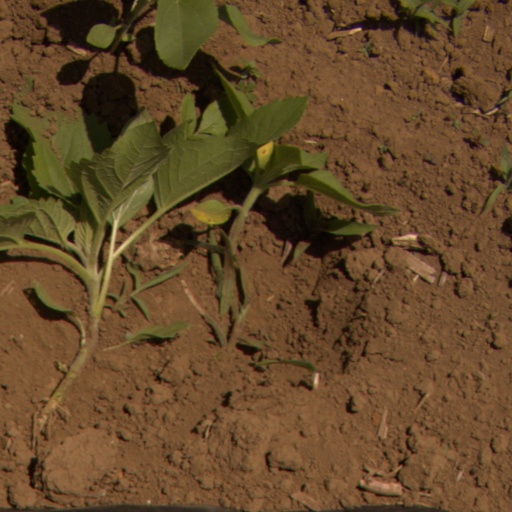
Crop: Jerusalem artichoke